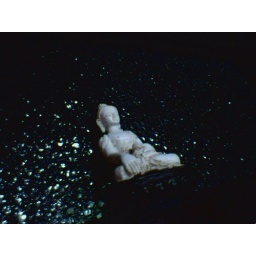
buddha statue in front of a glass window